Centurion (tank)

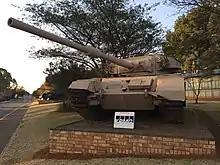
The first "Skokiaan" prototype

The Sho't Kal version of Centurion earned its legendary status during the Battle of "The Valley of Tears" on the Golan Heights in the 1973 Yom Kippur War. 105 Sho't Kal tanks of the 7th Armoured Brigade and 20 Sho't tanks of the 188th Brigade defeated the advance of some 500 Syrian T-55s and T-62s and the Sho't Kal became emblematic of Israeli armour's prowess. During the entire war, 1,063 Israeli tanks were disabled (more than half of them Centurions), about 600 of which were completely destroyed or captured. Some 35 Israeli Centurions were captured by Egypt, dozens more were captured by Syria and Iraq and four by Jordan. On the other hand, 2,250 Arab tanks were disabled (including 33 Jordanian Centurions, 18 of them destroyed), 1,274 of them were destroyed or captured (643 tanks were lost in the north and 631 were lost in the south). After the war, to replace Israeli losses, the United States delivered 200 M60 and M48 tanks and the United Kingdom delivered 400 Centurion tanks to Israel.